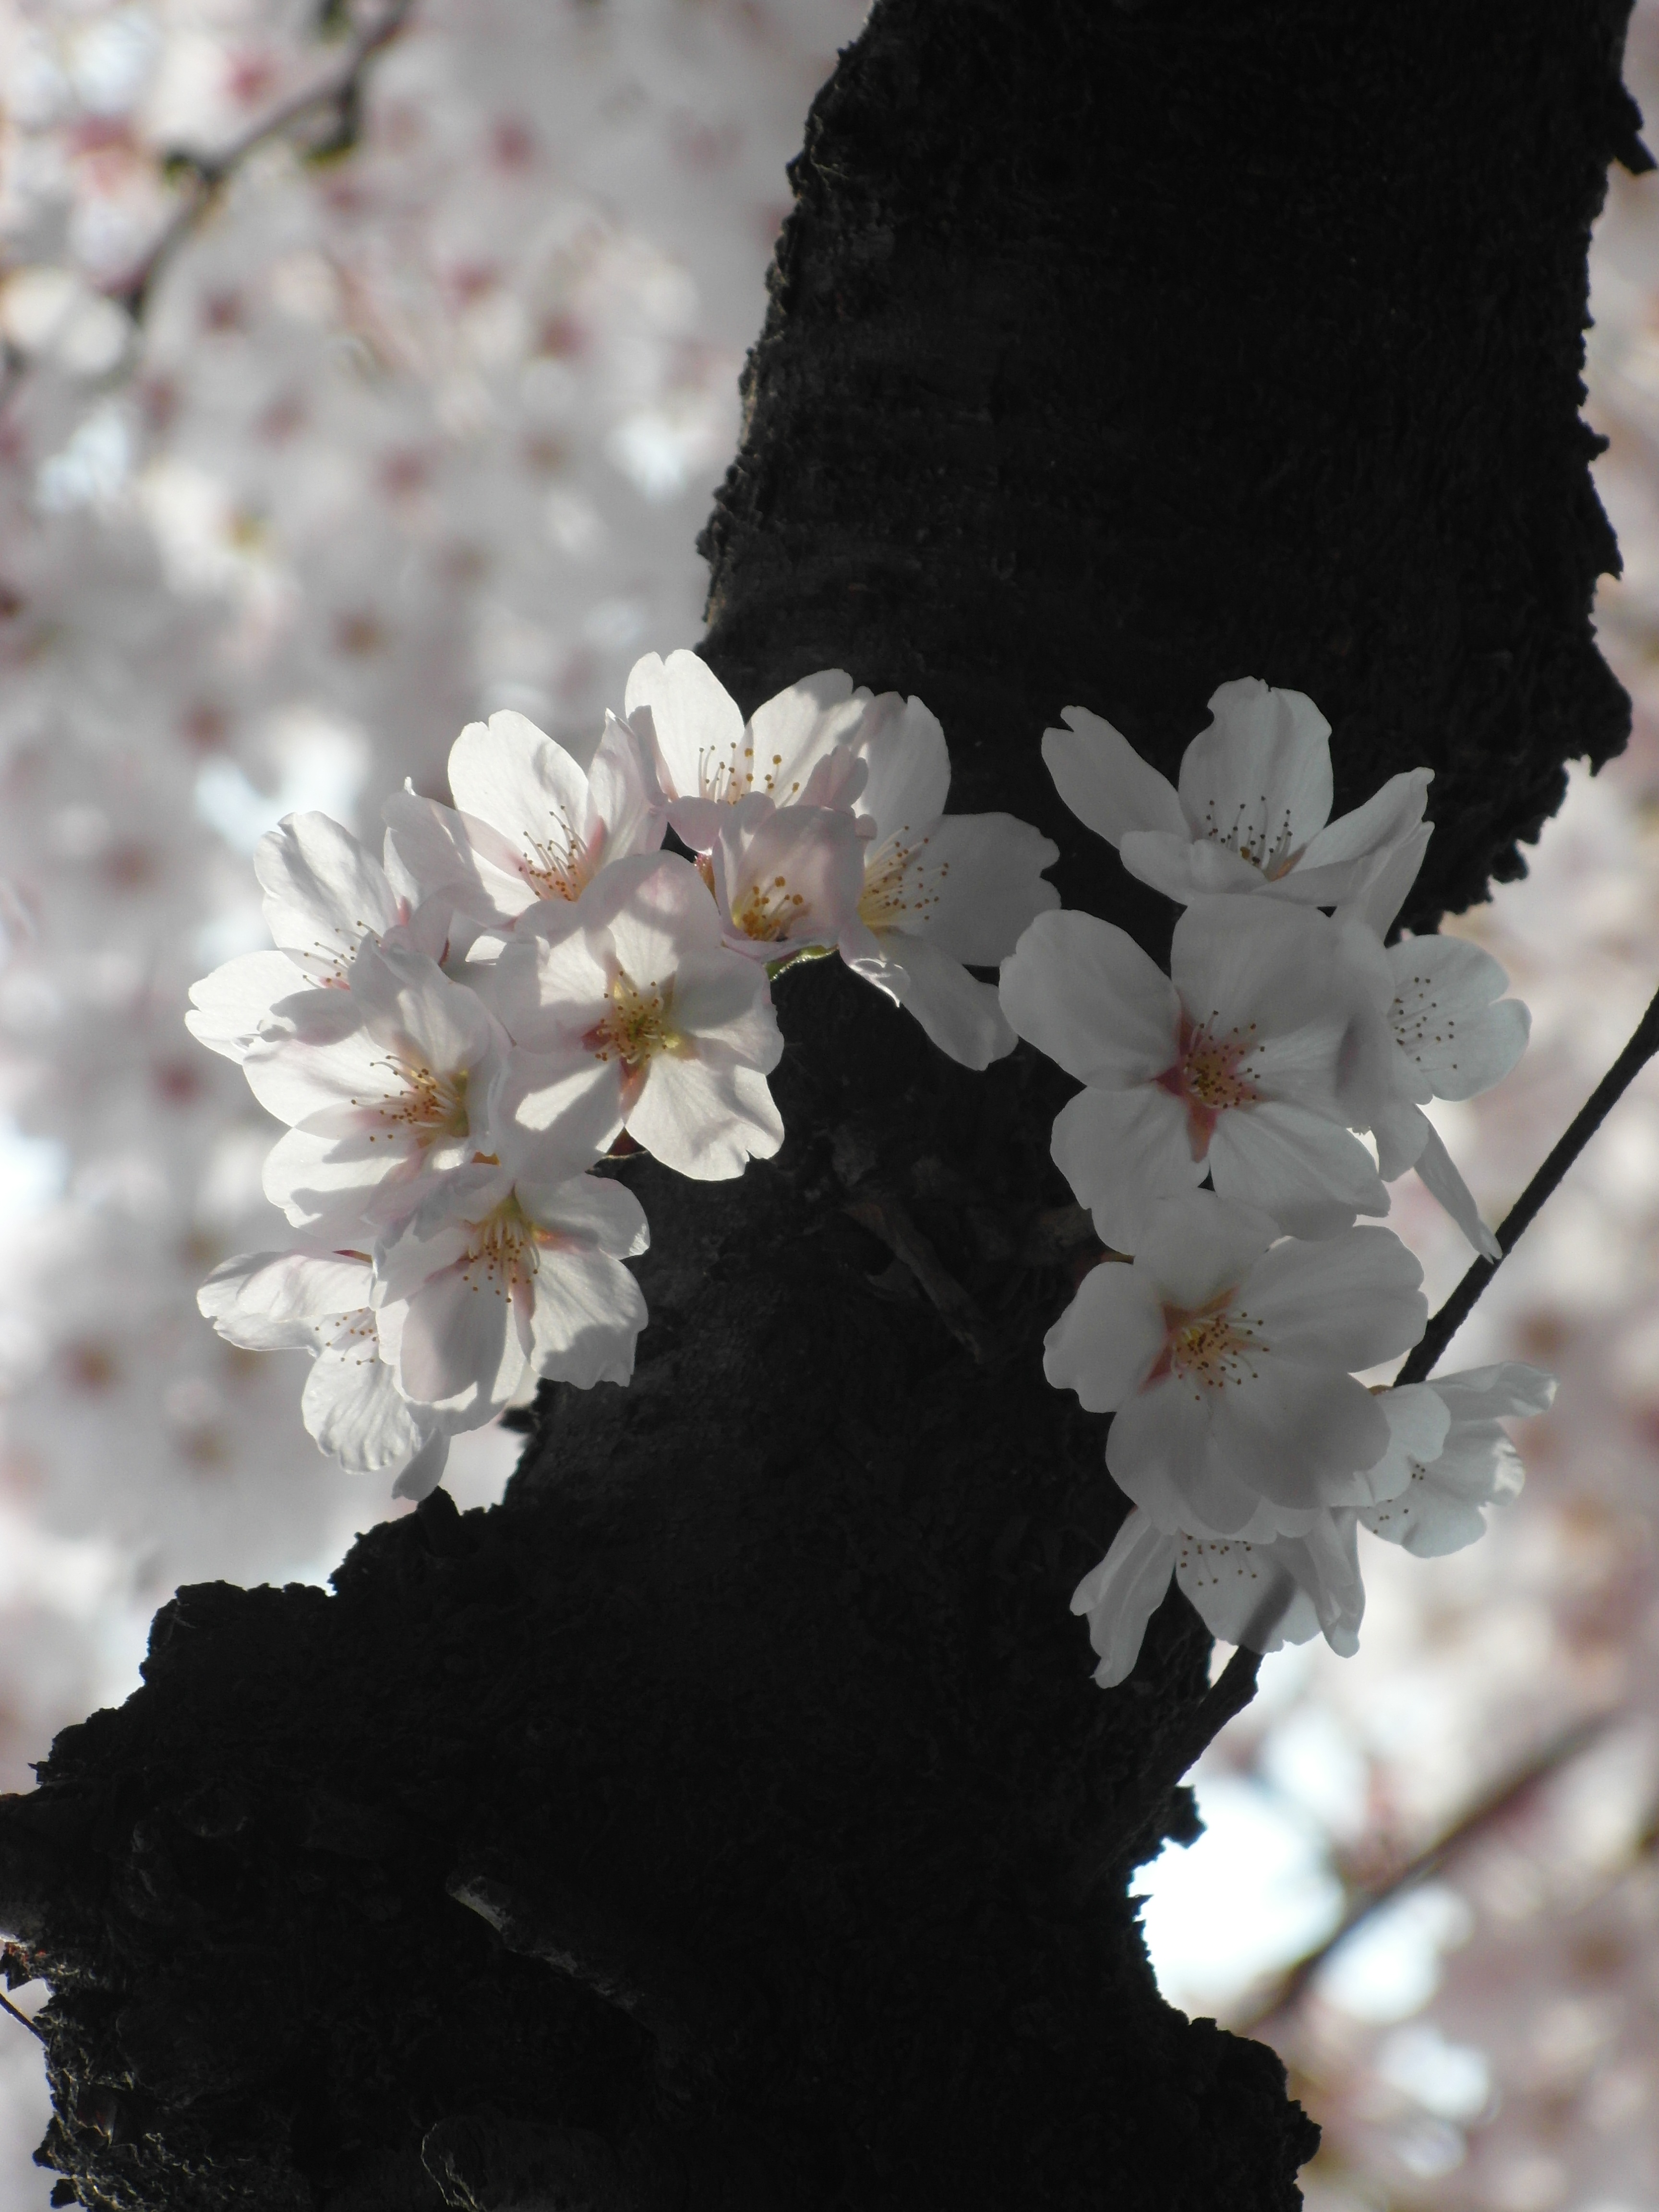
landscape, tree, nature, branch, blossom, plant, wood, white, leaf, flower, petal, spring, flora, cherry blossom, flowers, beauty, sakura, crush, eggplant, pink flower, macro photography, flowering plant, cherry flowers, land plant, a double cherry blossom, jinhae